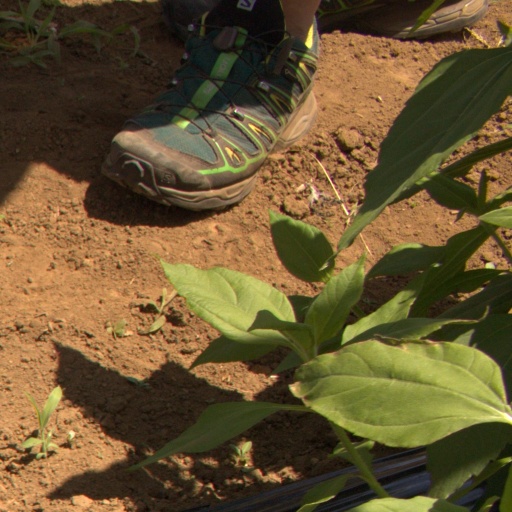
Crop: Jerusalem artichoke